Mikkeller

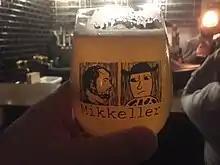
A glass of Mikkeller beer

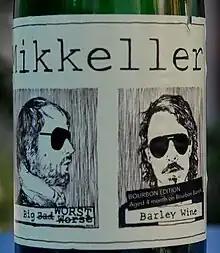
Mikkeller Bigworst Bourbon Barley Wine beer

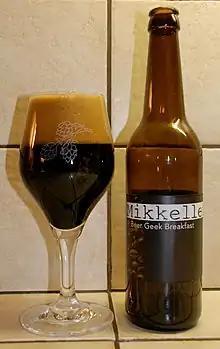
Mikkeller Beer Geek Breakfast beer

Before founding the company, self-taught home brewers Bjergsø and Keller experimented on brewing, first by trying to clone existing beers. After success in blind tastings, the two started creating their own recipes and entered many home brewing competitions in Denmark, eventually winning many of them. The brewery's activity was small, with a low level of public visibility, as the brewing was kitchen-based and the beer was only served at a few beer enthusiast meetings and in small local bars. Bjergsø's brother founded a beer shop in 2005 and began to distribute the pair's beer to select destinations in numerous countries. In 2006, encouraged by wider appeal, Bjergsø and Keller founded the Mikkeller brewing company, named after their home brewery operation.